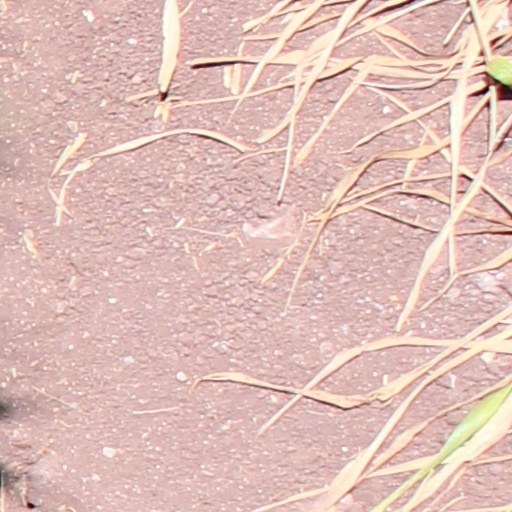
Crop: wheat